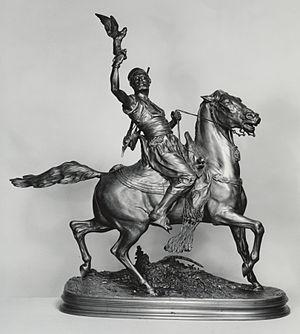
Pierre-Jules Mêne, souvent orthographié Pierre Jules Mène, est un sculpteur français né à Paris le 25 mars 1810 et mort dans la même ville le 20 mai 1879.